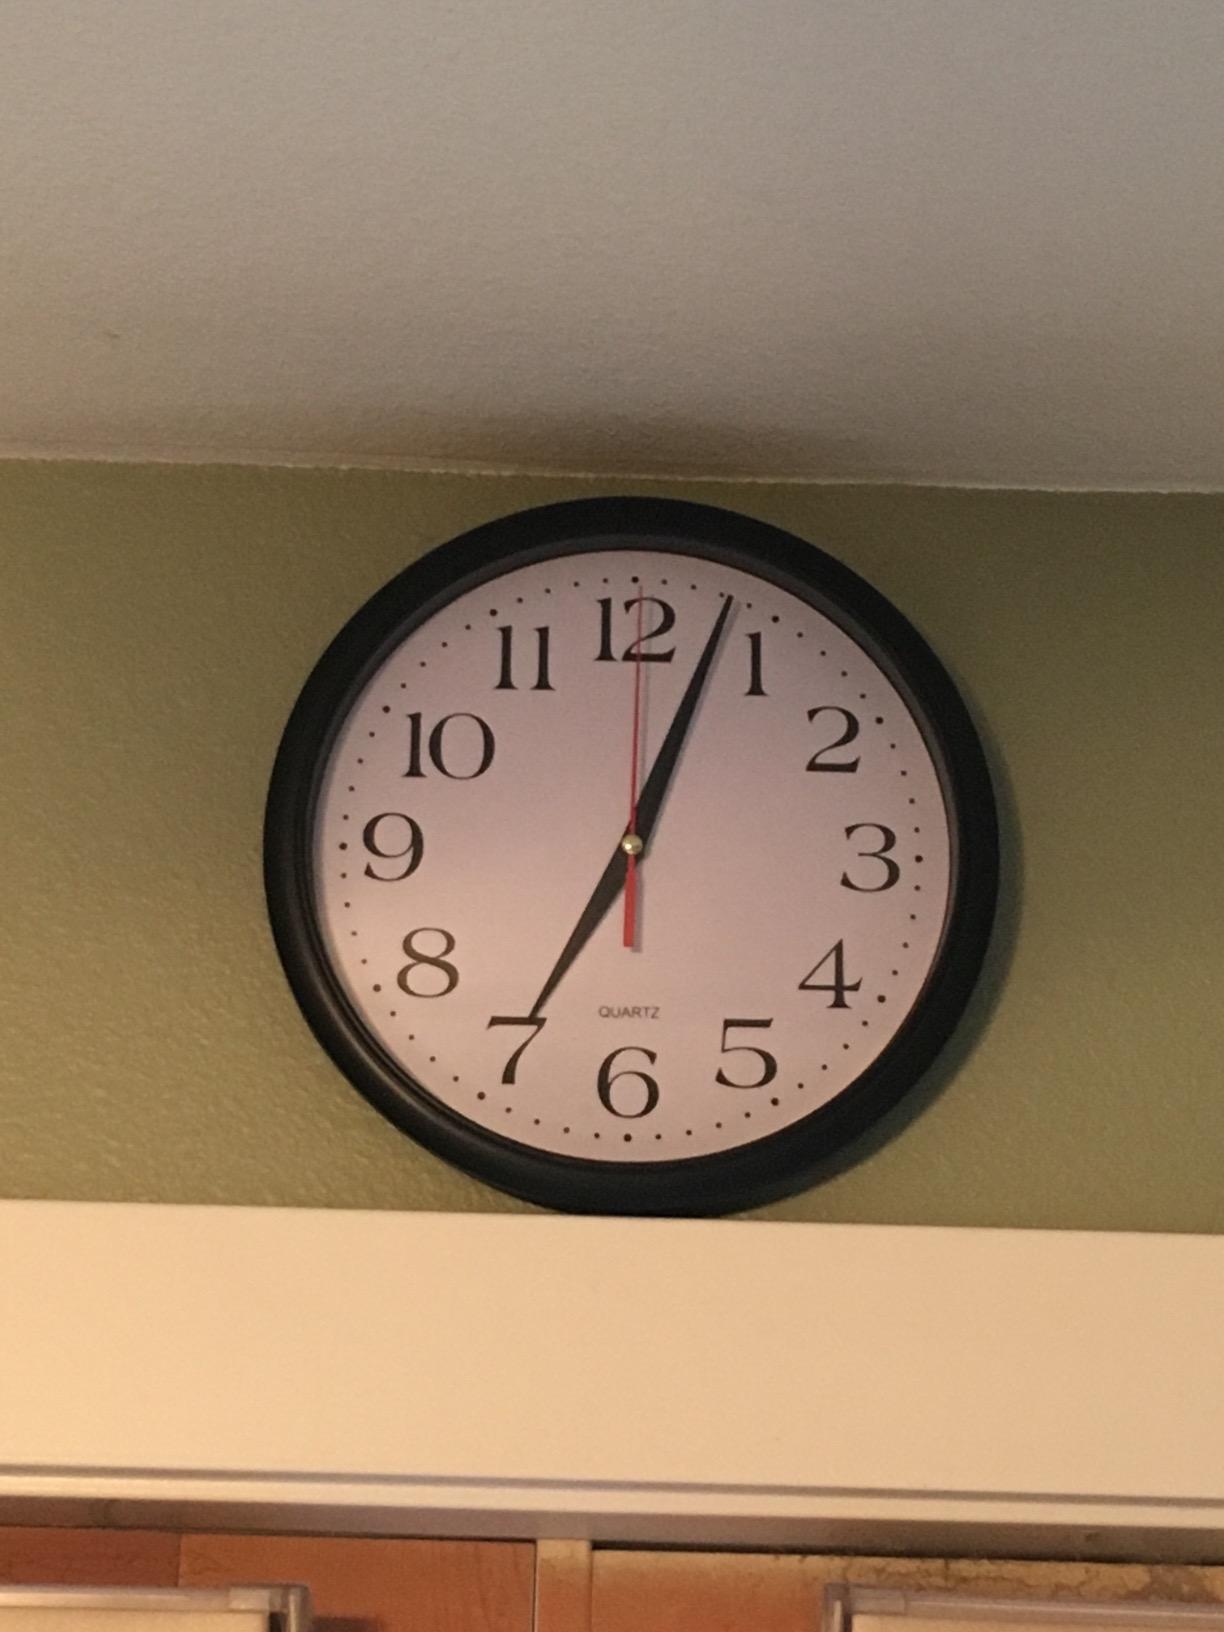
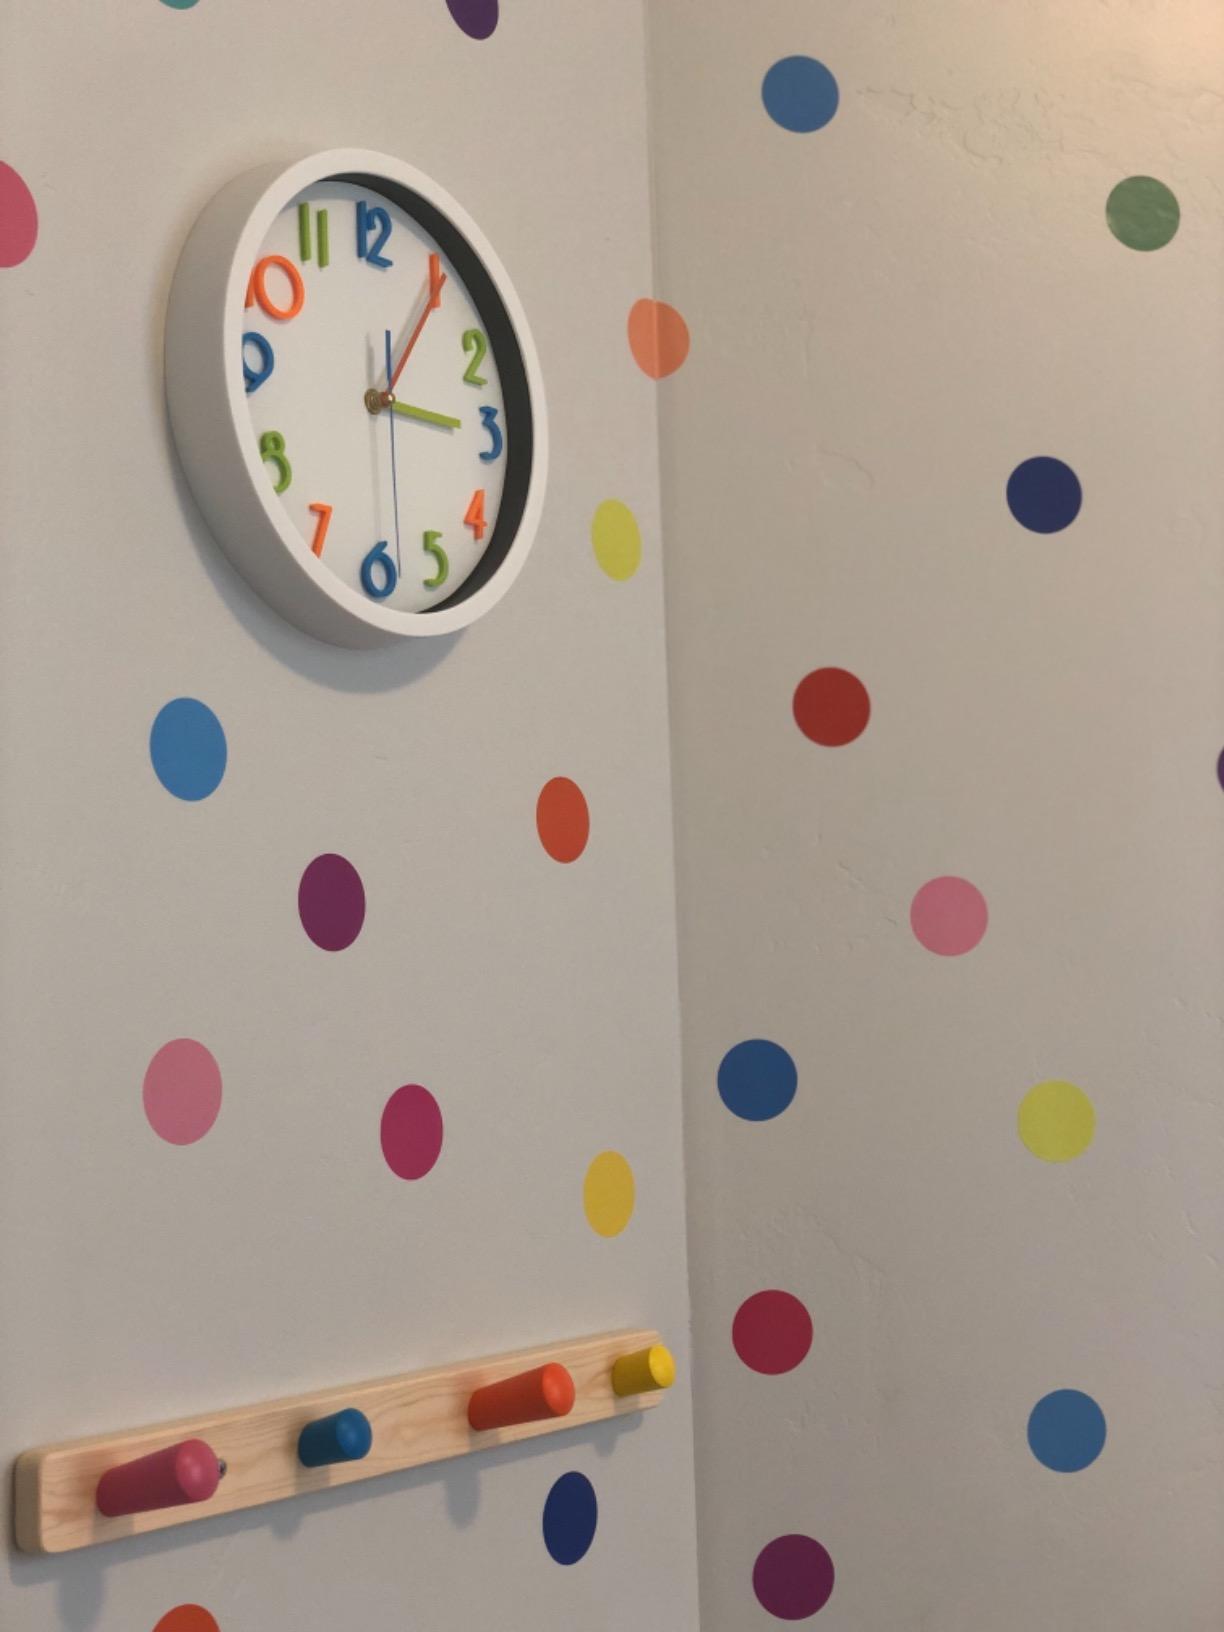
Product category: clock
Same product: no